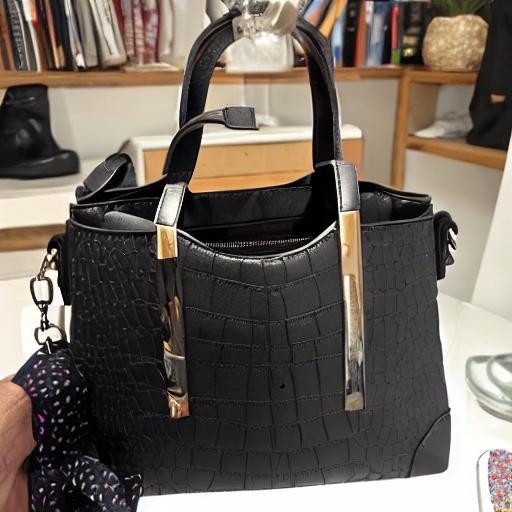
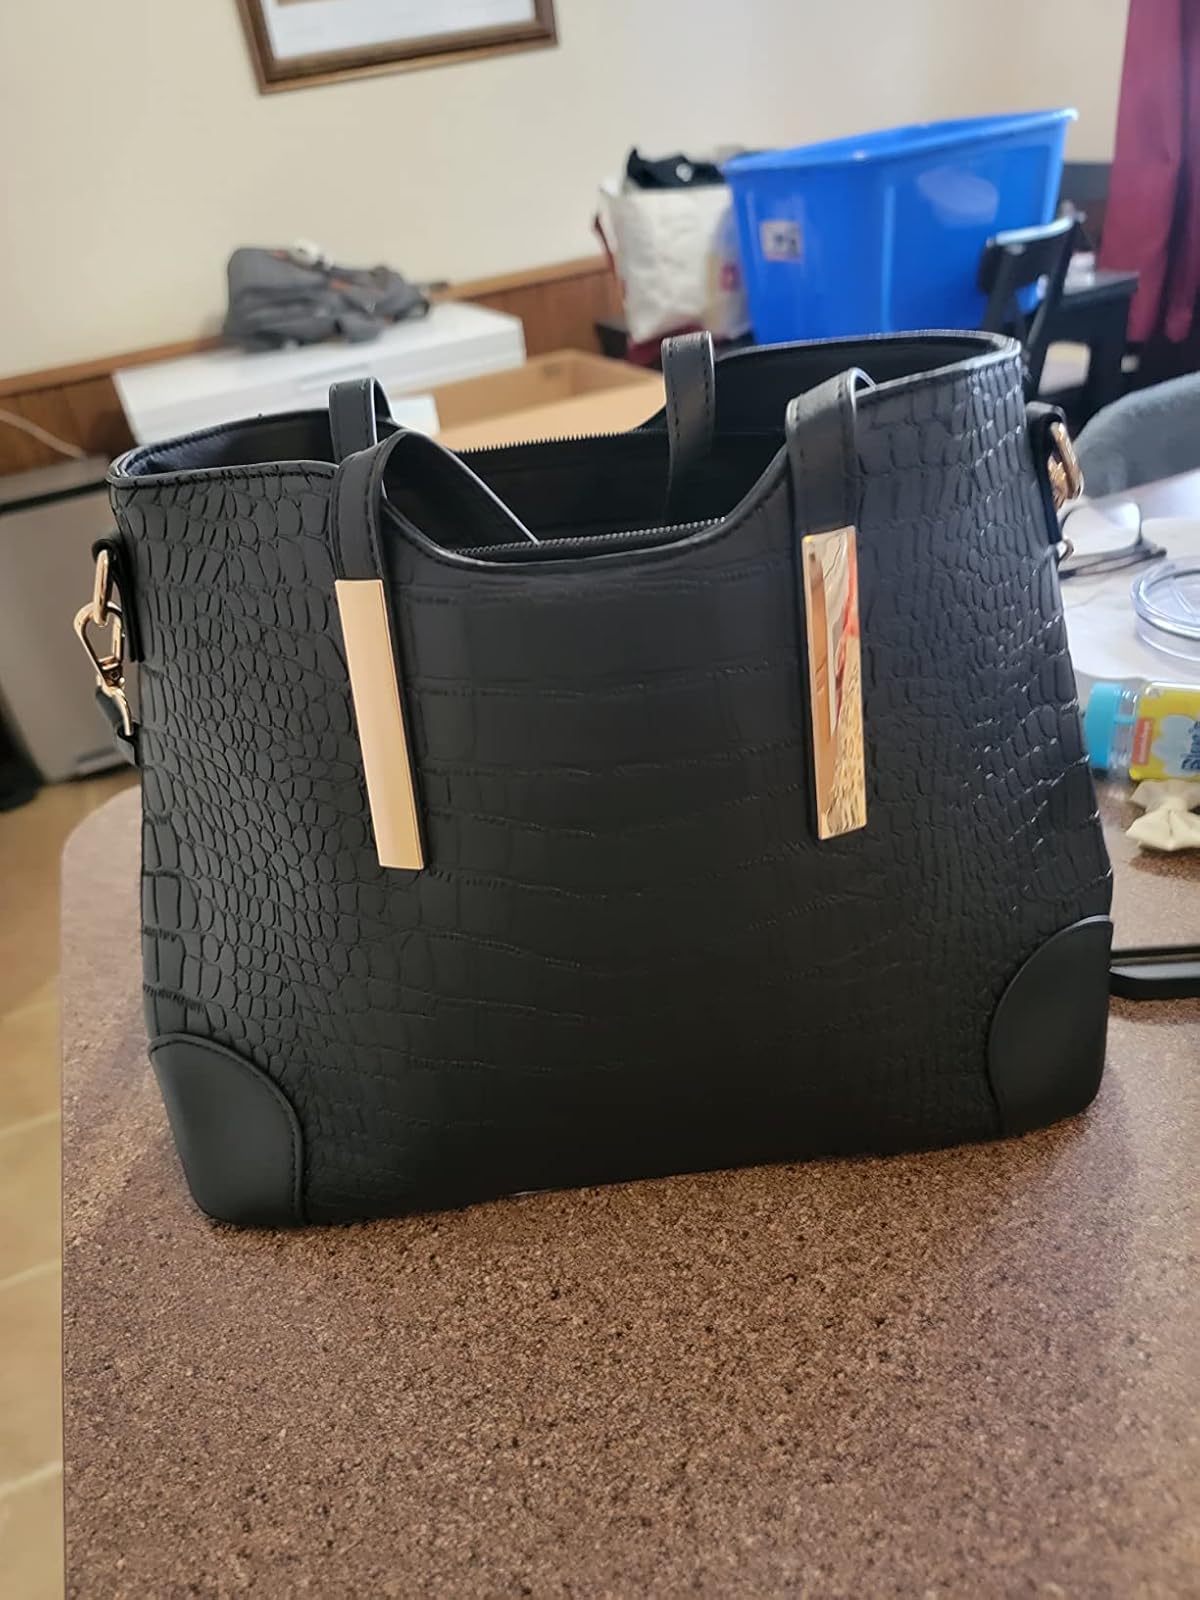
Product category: accessories_handbag
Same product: no